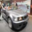
Label: automobile